Ferrari Berlinetta Boxer

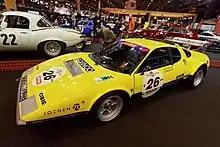
512 BB converted to competition spec in 1978 by Ecurie Francorchamps

Neither the BB, nor its closest competitor, Lamborghini Countach, were built from the factory to meet United States or Canadian safety and emissions regulations. Enzo Ferrari believed that emerging environmental and safety regulations and the 55 MPH national speed limit suggested the company's eight-cylinder cars would suffice in the "Malaise era" U.S. market. The 365 GT4 BB was also initially planned for a very limited production run, which Ferrari believed could be easily sold in Europe alone.